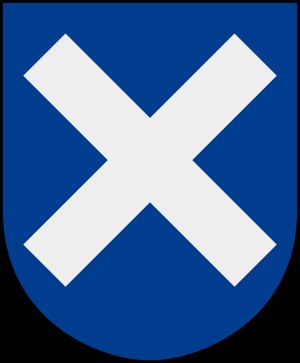
Luggude herred
Luggude Herreds våbenskjold
Luggude herred var et herred beliggende i Helsingborg len i det nordvestlige Skåne.